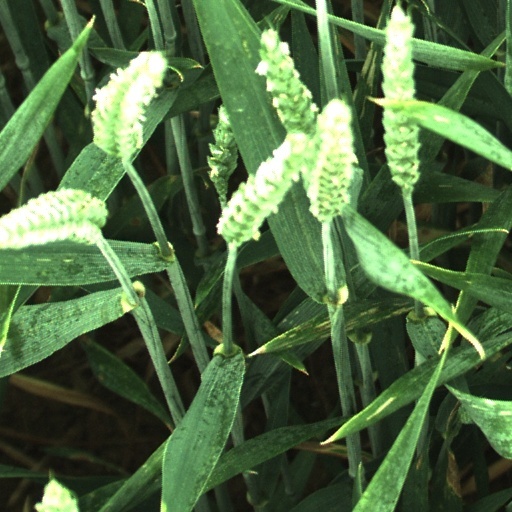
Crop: wheat